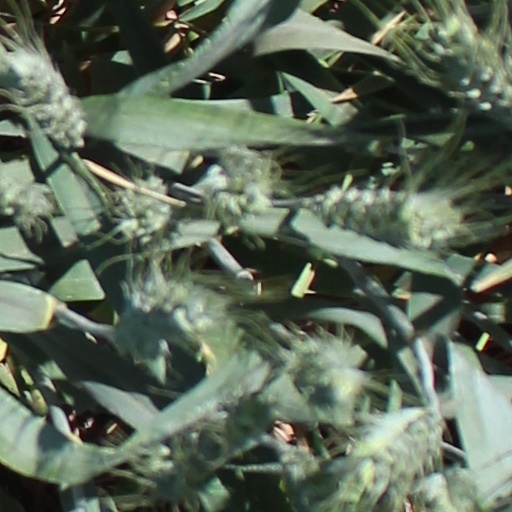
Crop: wheat